List of Gotham (franchise) characters

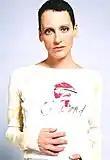
Lori Petty

Gerald Crane (portrayed by Julian Sands) – A serial killer posing as "Todd", a member of a support group for people with severe phobias. Crane kidnaps members of the support group and extracts their adrenal glands while exposing them to their greatest fear before killing them. Crane uses the adrenal glands to create a fear-inducing toxin that he uses to eradicate his own fear. Crane is later killed in a gunfight with James Gordon and Harvey Bullock.